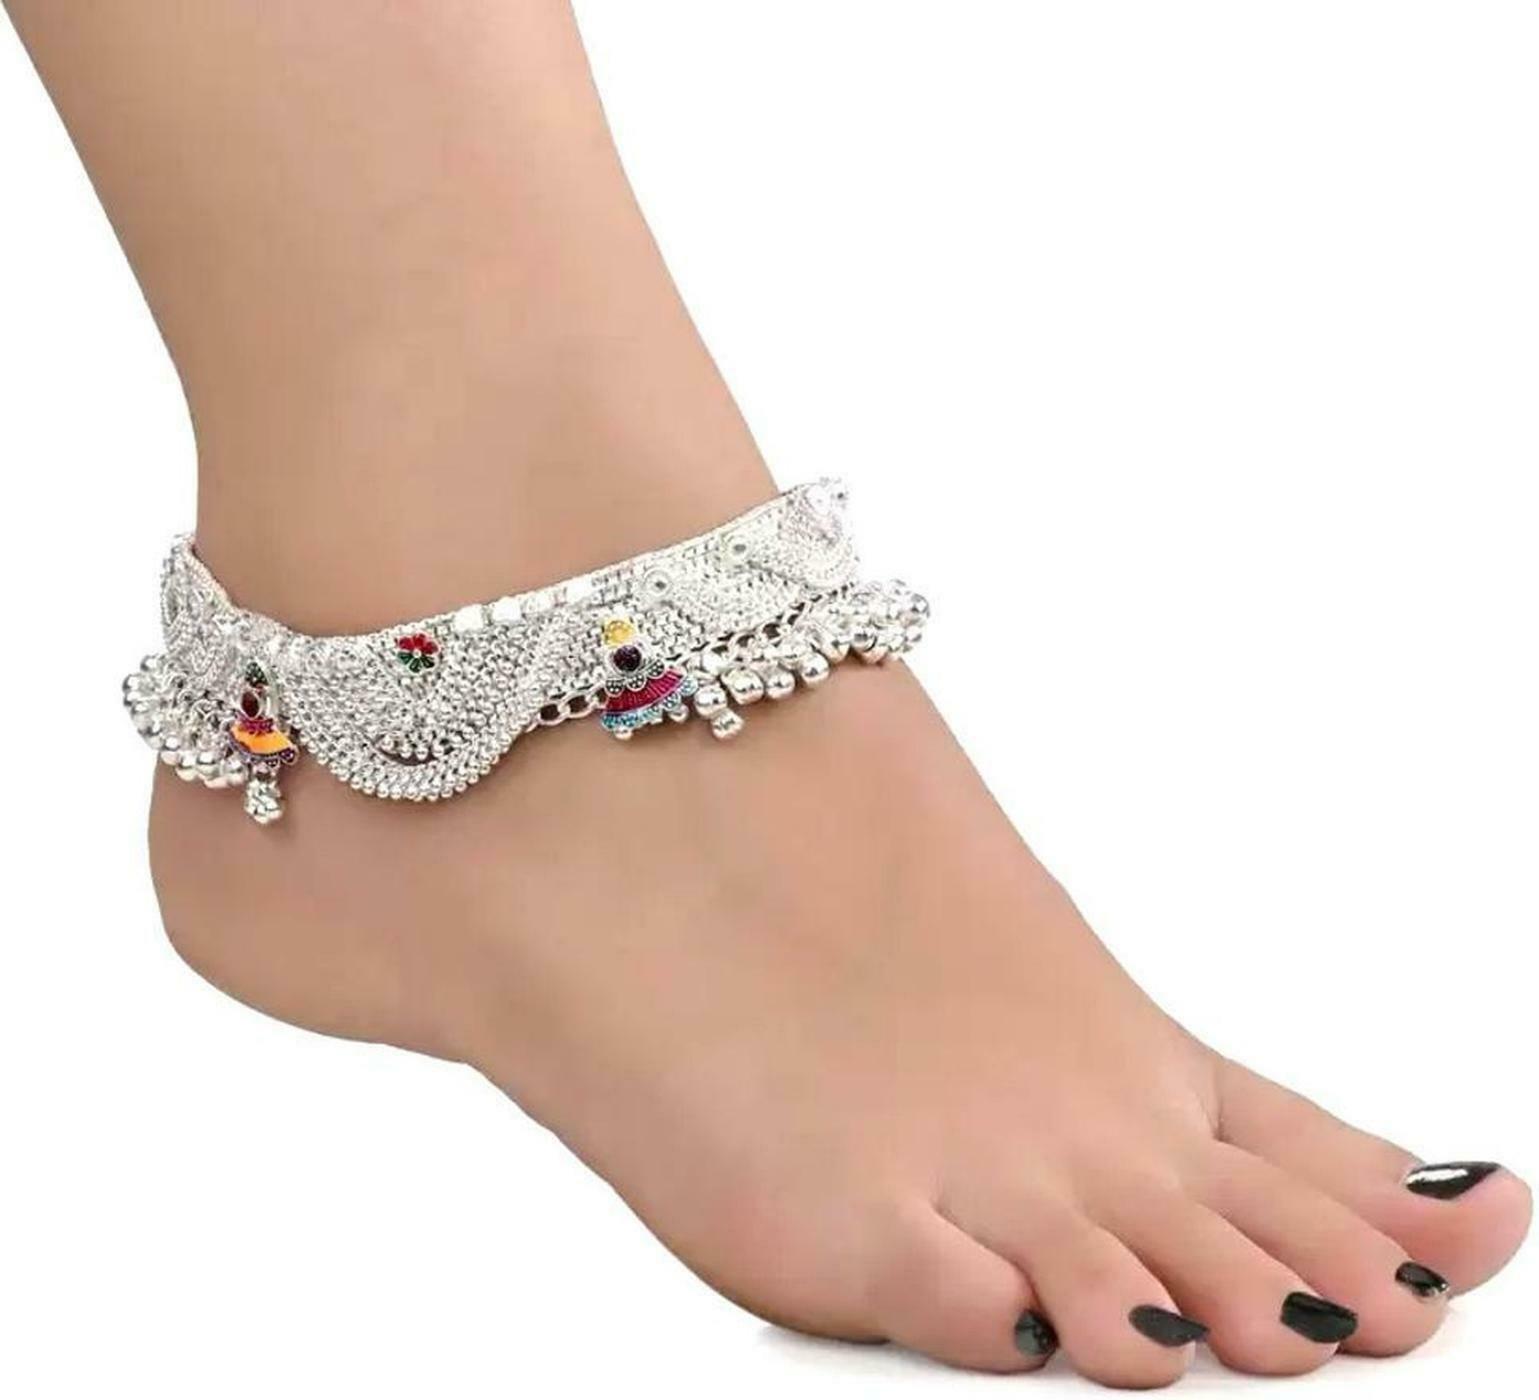
BR Ornaments Bridal Silver Plated White Metal Indian Traditional Ethnic Fancy Heavy Anklet Alloy Anklet (Pack of 2)
Type: Anklet
Brand: BR Ornaments
Price: Rs. 1199
 Beautifully designed, high-quality anklets that are perfect for any occasion. the matte finish gives them a unique look that is sure to stand out. made of high quality white metal which has no adverse effects on skin, these silver plated anklets in matte finish are beautiful and unique. 100% authentic indian silver plated anklets. get the perfect indian traditional look with br ornaments anklets. classy and trendy silver plated anklets in 10inches length suitable for women of all ages!